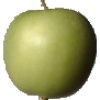
Label: Apple Granny Smith 1